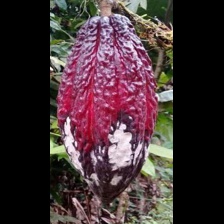
Label: moniliophthora